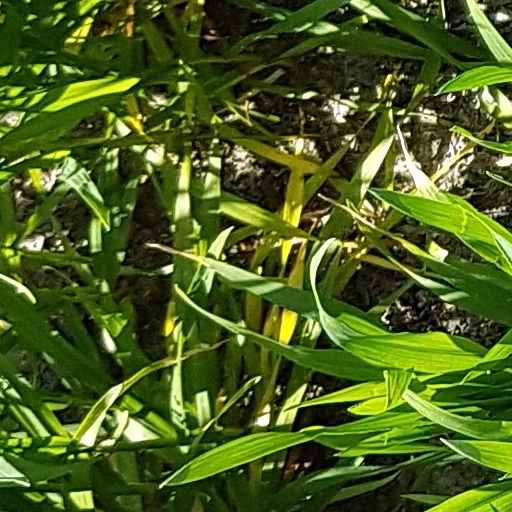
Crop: wheat